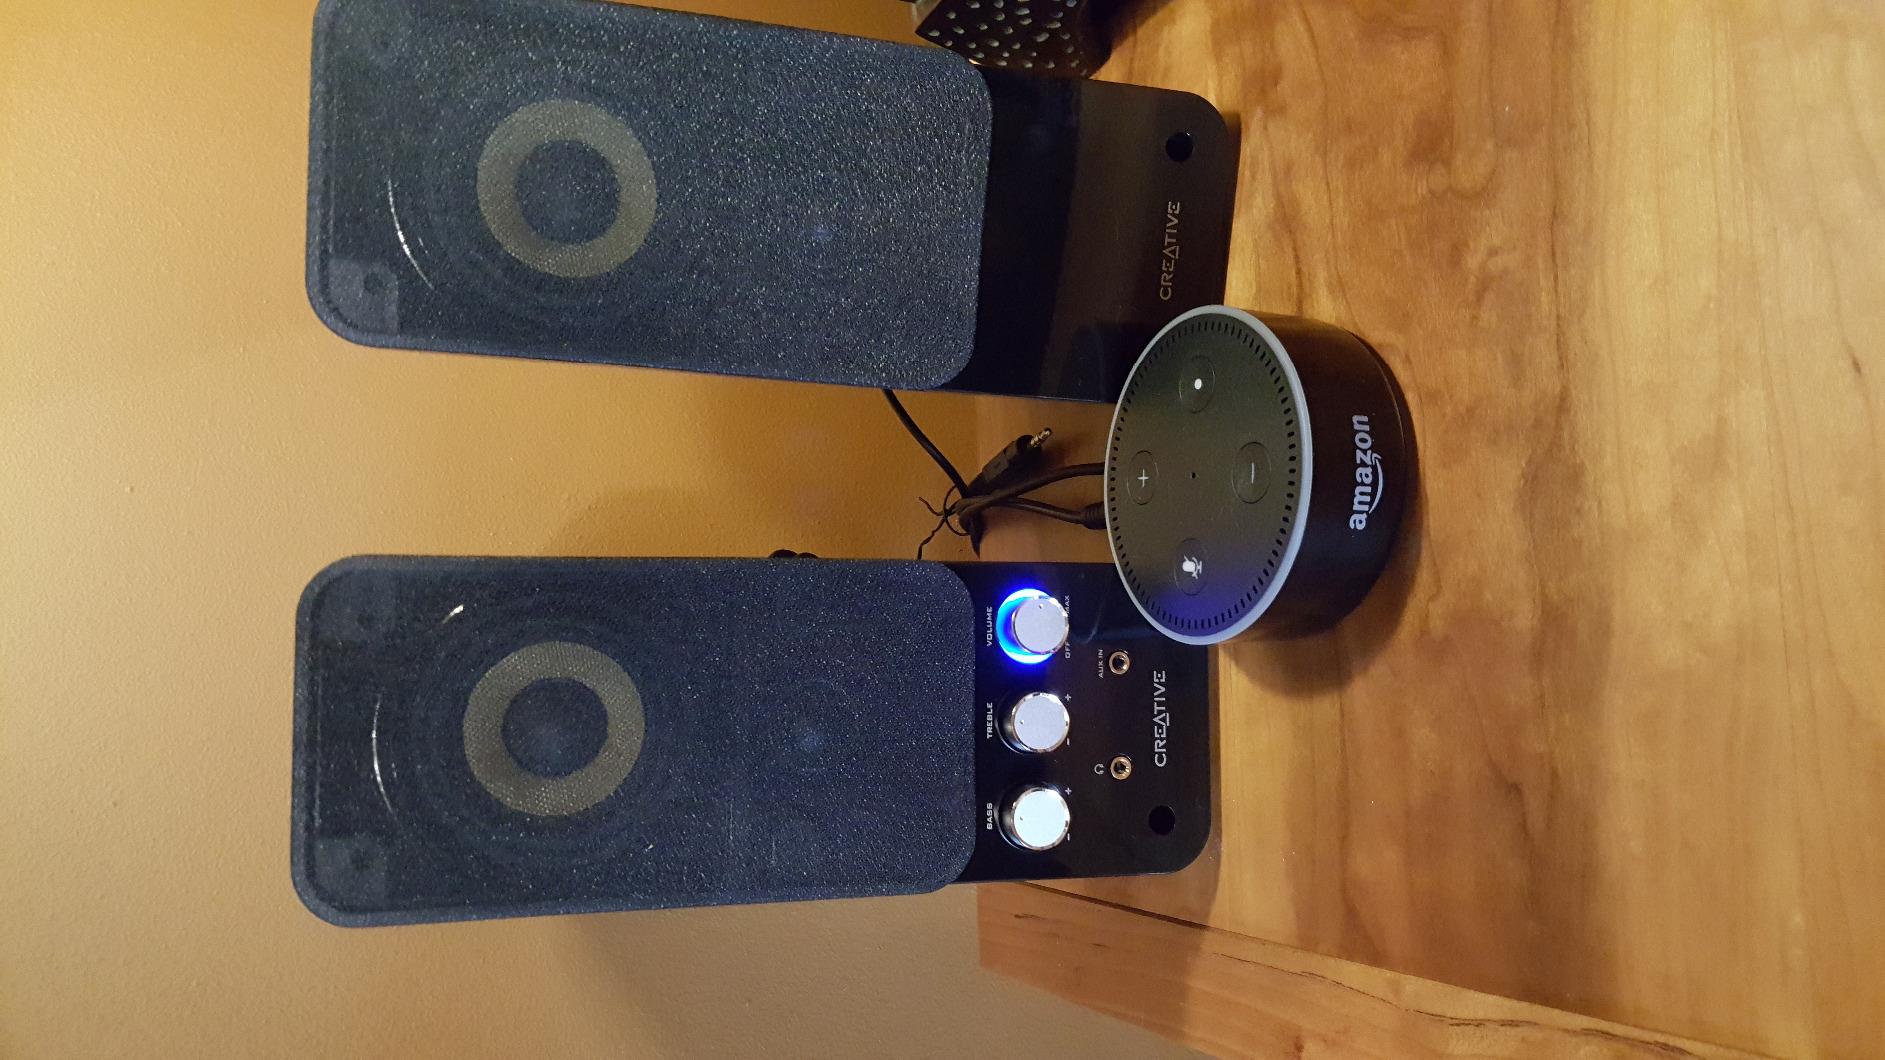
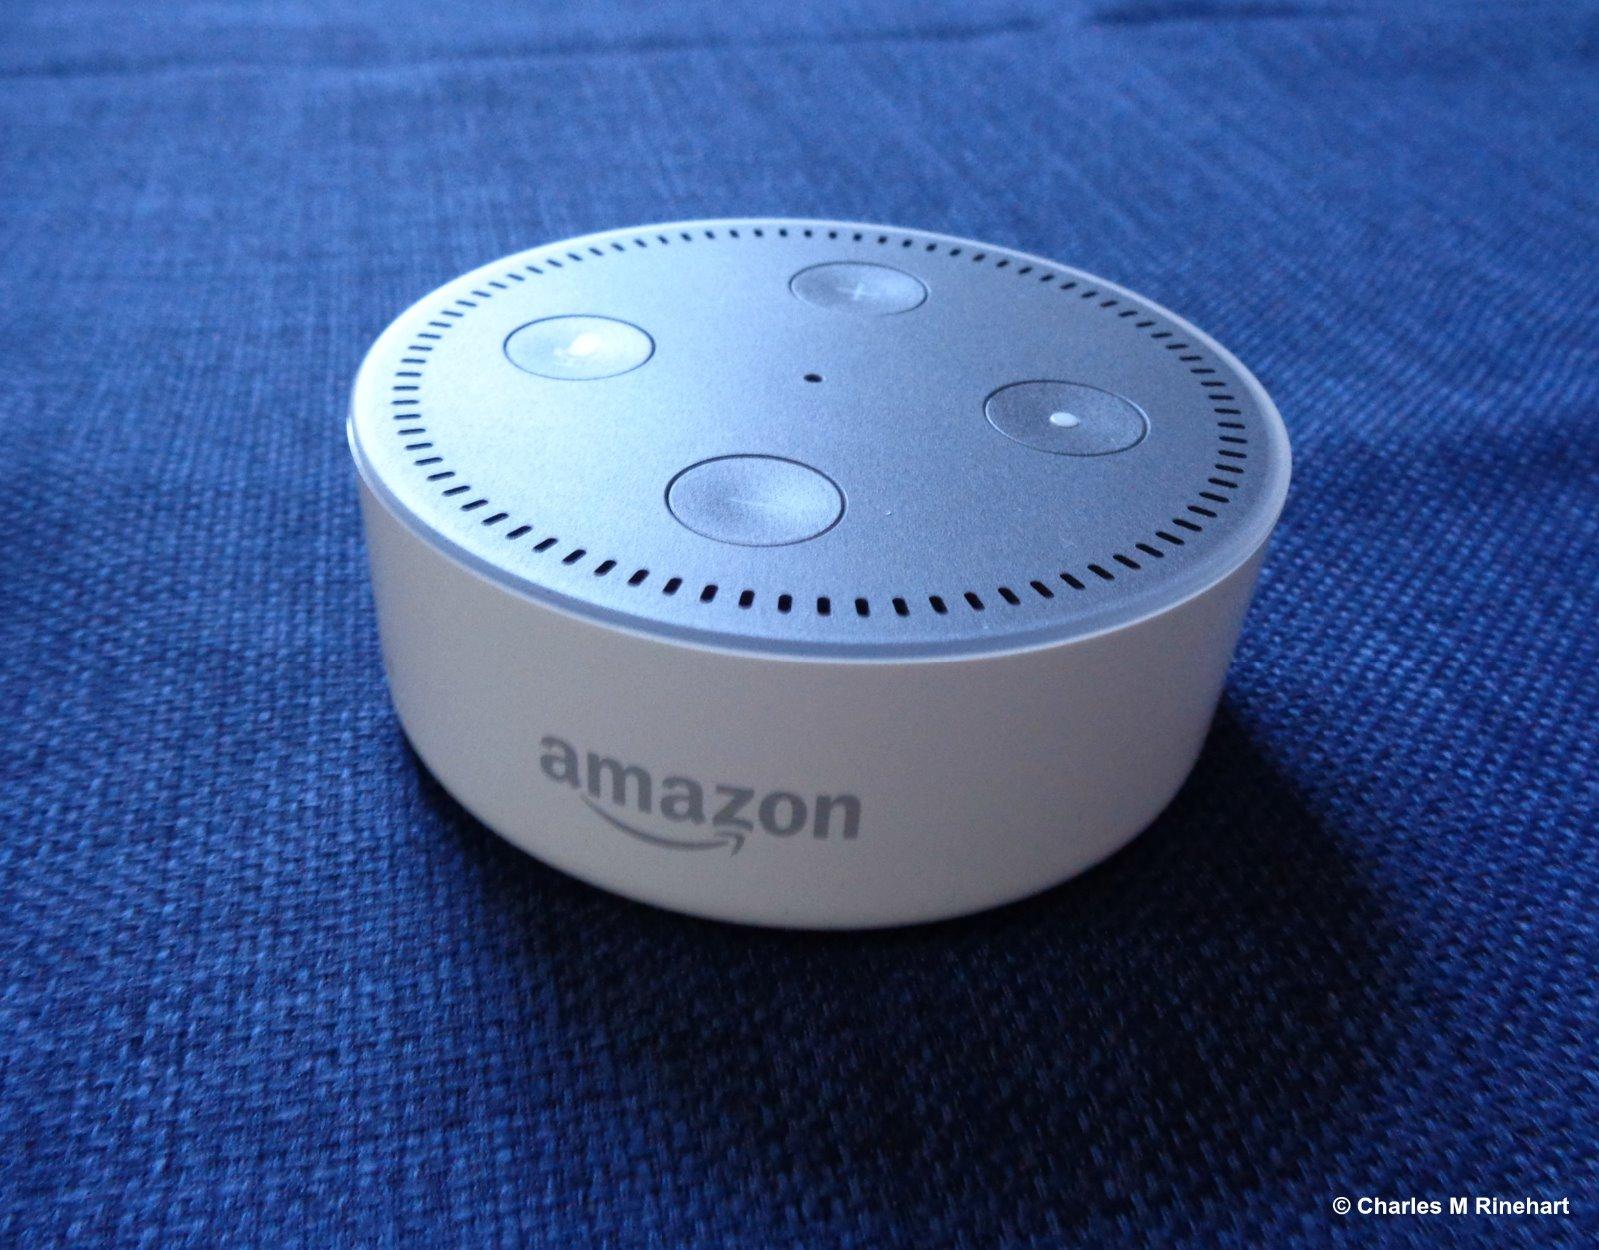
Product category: speaker
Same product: no